Top Gear challenges

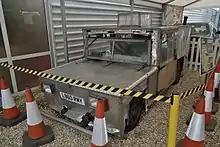
The Hammerhead Eagle i-Thrust which the presenters built for the show

Clarkson bought a 1996 Mercedes-Benz S280 and designed his perfect interior based upon his imagined perfect house. The car, dubbed "Anne Hathaway's Cottage", featured a wood-burning stove, kitchen chairs, a flagstone floor, and wood with a cement base (weighing approximately two tons), even plastering the door trim. May and Hammond then tested the car. A lack of seat belts and unsecured seats meant they tumbled around inside the car. Eventually, with May holding Hammond's seat, a 0–60 time of 35.4 seconds was established.